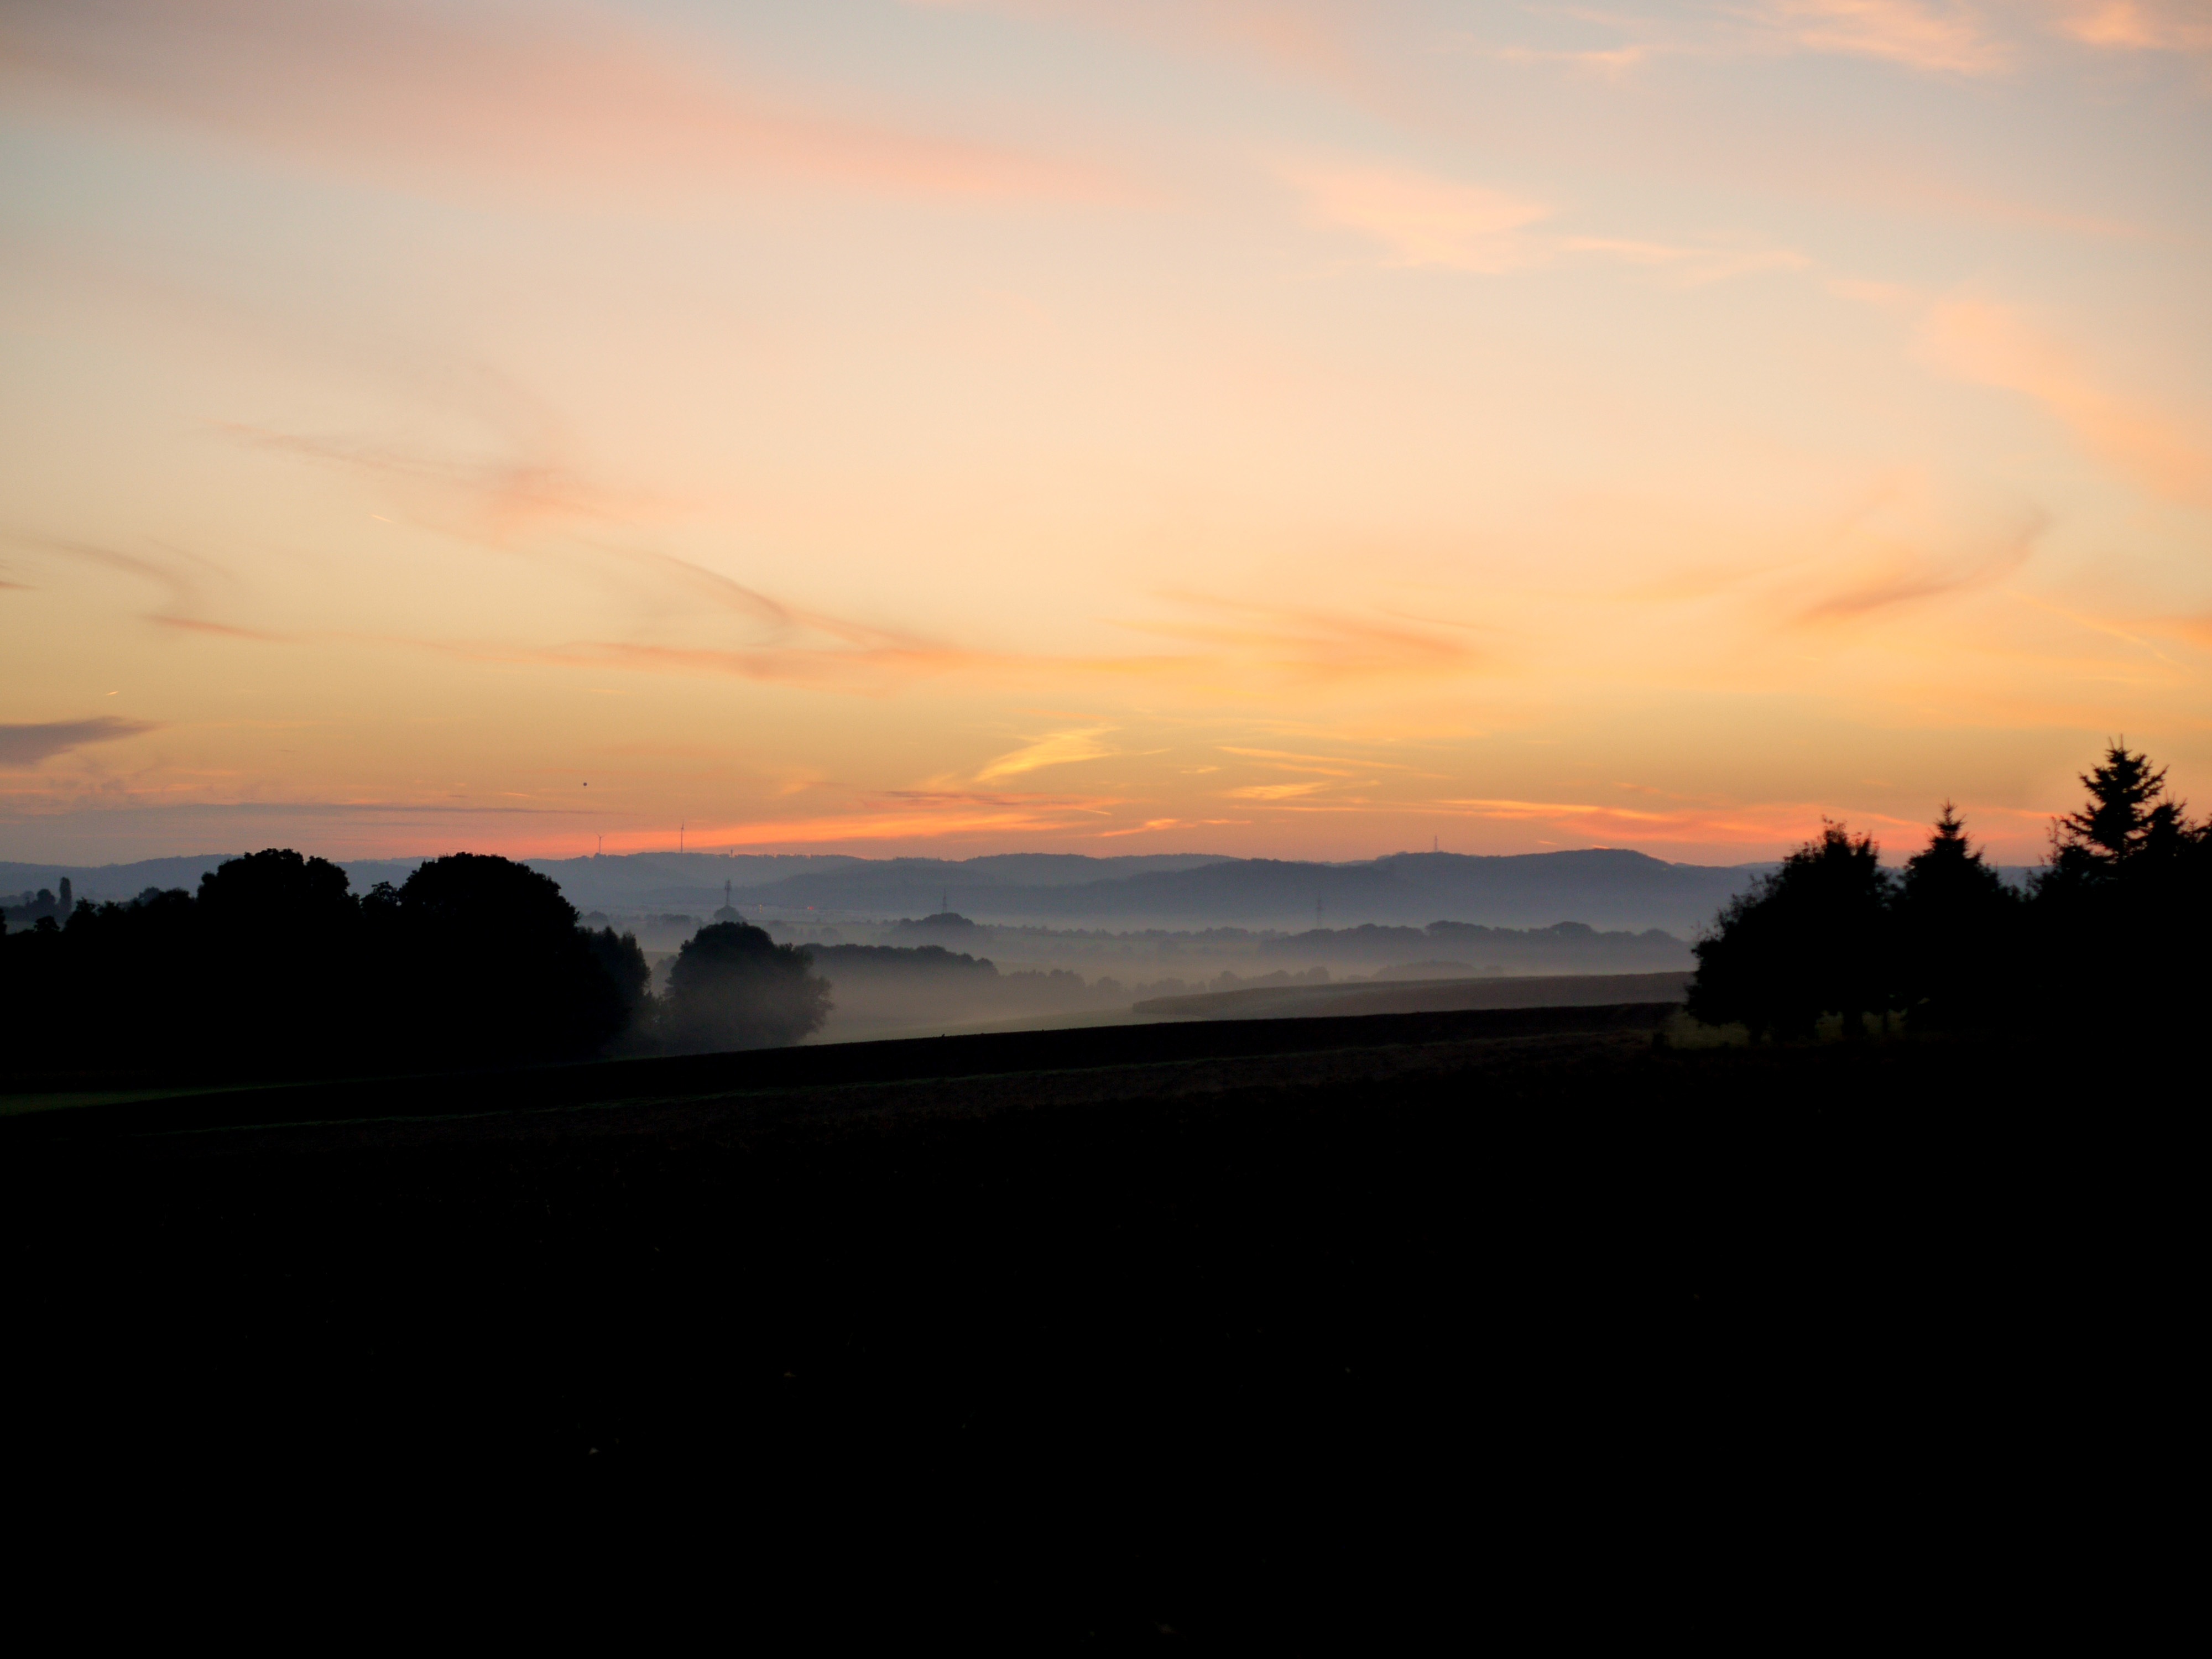
nature, horizon, silhouette, mountain, cloud, sky, sun, fog, sunrise, sunset, sunlight, morning, hill, dawn, atmosphere, dusk, evening, red, autumn, haze, agriculture, lichtspiel, skies, clouds, fields, germany, wide, mood, stuttgart, morgenstimmung, atmospheric, region, morning light, afterglow, morgenrot, red sky, heilbronn, good morning, swiss francs, baden wurttemberg, atmospheric phenomenon, red sky at morning